The Ironclads

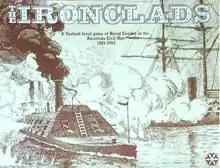
Box cover of the 1st edition, 1979

The Ironclads, subtitled "A Tactical Level Game of Naval Combat in the American Civil War 1861–1865", is a board wargame published by Yaquinto Publications in 1979 that simulates American Civil War naval combat.